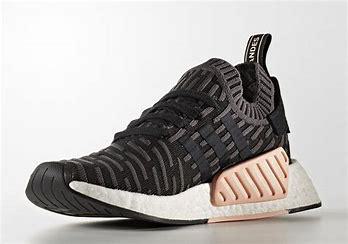
Brand: Adidas
Model: NMD R2